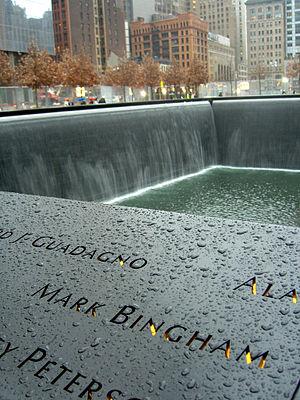
Mark Kendall Bingham, né le 22 mai 1970 et mort le 11 septembre 2001, est un Américain qui figurait parmi les passagers de l'avion du vol 93 United Airlines, victime des attentats du 11 septembre 2001. Avec d'autres hommes, il prit d'assaut le cockpit pour éliminer les terroristes, mais l'avion s'écrasa près de Shanksville en Pennsylvanie. Bingham avait fondé une société de relations publiques.